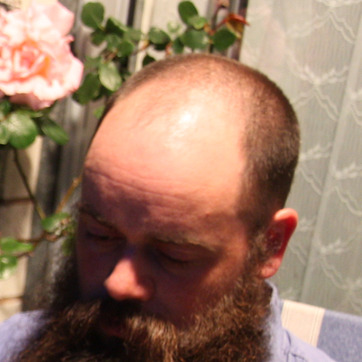
Material: skin